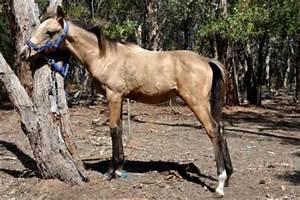
horse